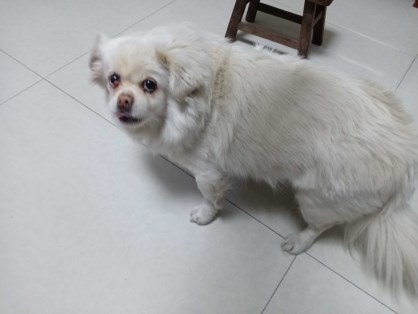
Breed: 3336-n000121-chinese_rural_dog